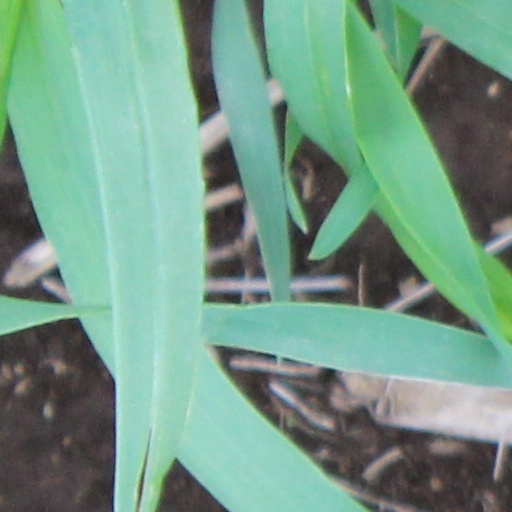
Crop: wheat